Margaret Chase Smith

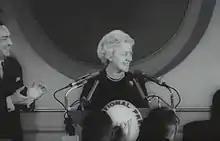
Smith announcing her candidacy for the President of the United States

In August 1947, after three-term incumbent Wallace H. White Jr. decided to retire, Smith announced her candidacy for his seat in the U.S. Senate. In the Republican primary, she faced incumbent Governor Horace A. Hildreth, former Governor Sumner Sewall, and Reverend Albion Beverage. She ran a grassroots campaign with little money, using the slogan, "Don't change a record for a promise." When the wife of one of her opponents questioned whether a woman would be a good Senator, Smith replied, "Women administer the home. They set the rules, enforce them, mete out justice for violations. Thus, like Congress, they legislate; like the Executive, they administer; like the courts, they interpret the rules. It is an ideal experience for politics." On June 21, 1948, she won the primary election and received more votes than her three opponents combined. In the general election on September 13, she defeated Democrat Adrian H. Scolten by a margin of 71–29%. She became the first woman to represent Maine in the Senate, and the first woman to serve in both houses of Congress.